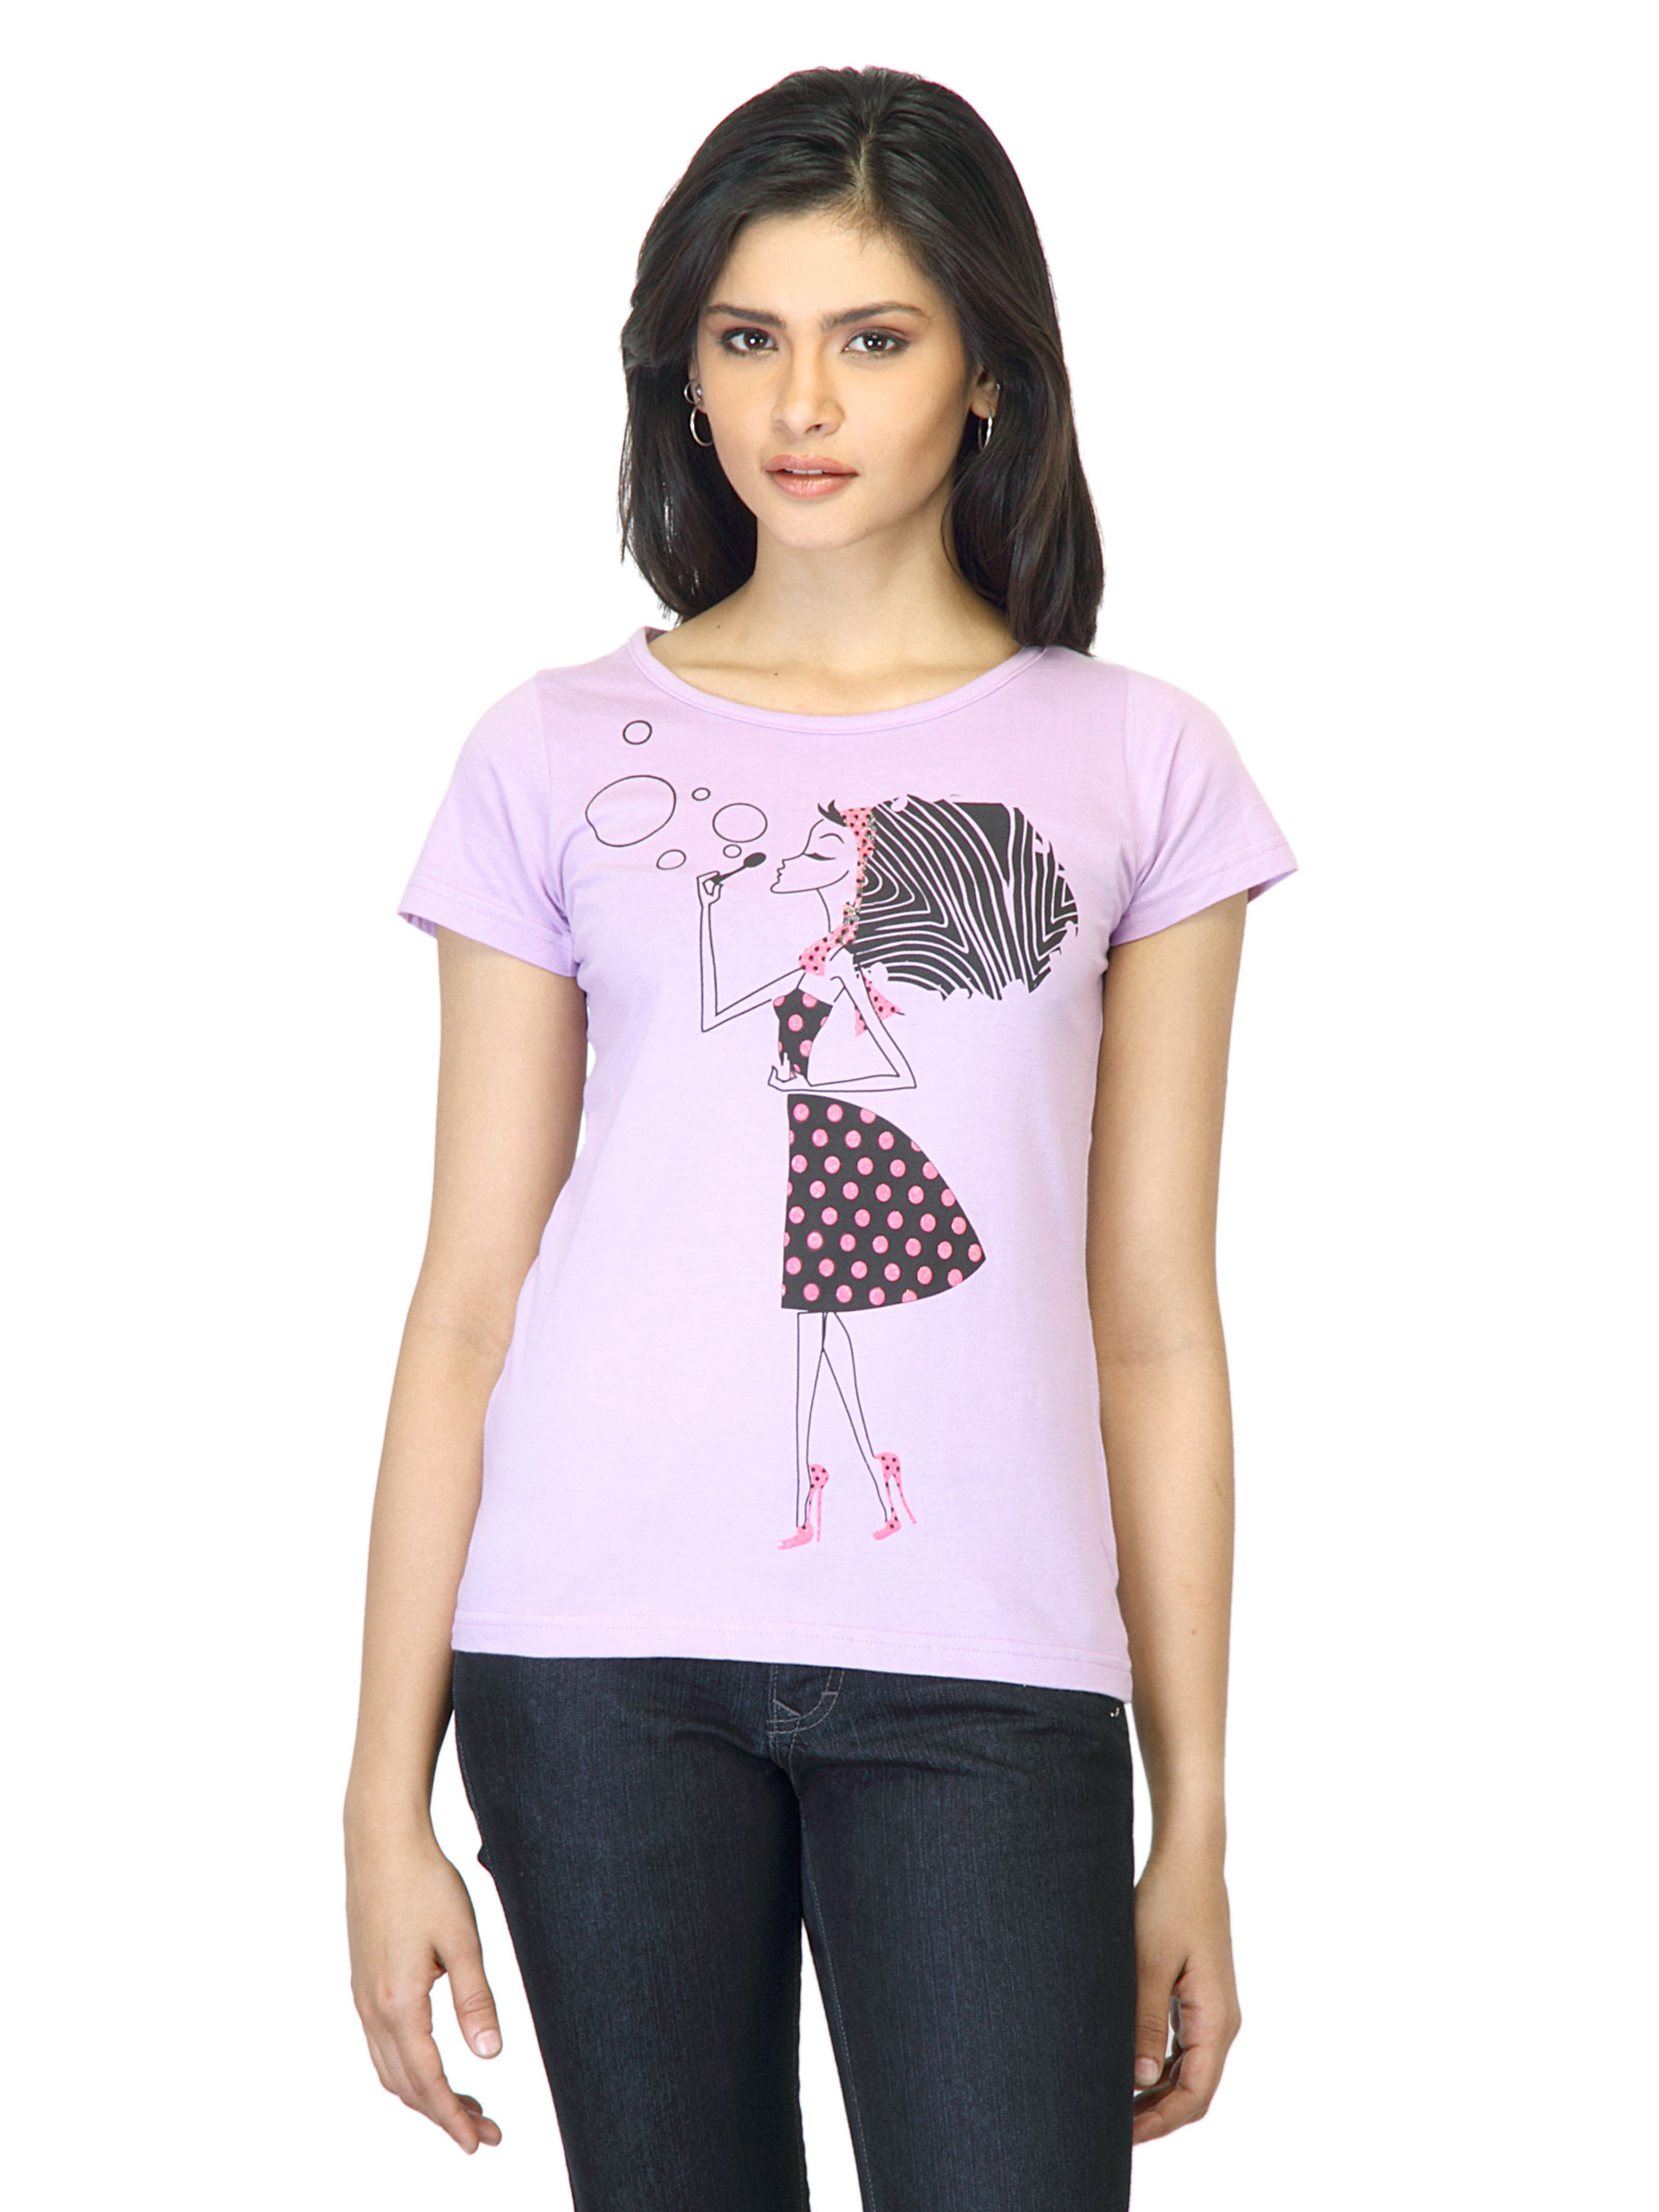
Jealous 21 Women Printed Lavender T-shirt
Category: Apparel / Topwear / Tshirts
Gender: Women
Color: Lavender
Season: Summer 2012
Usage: Casual